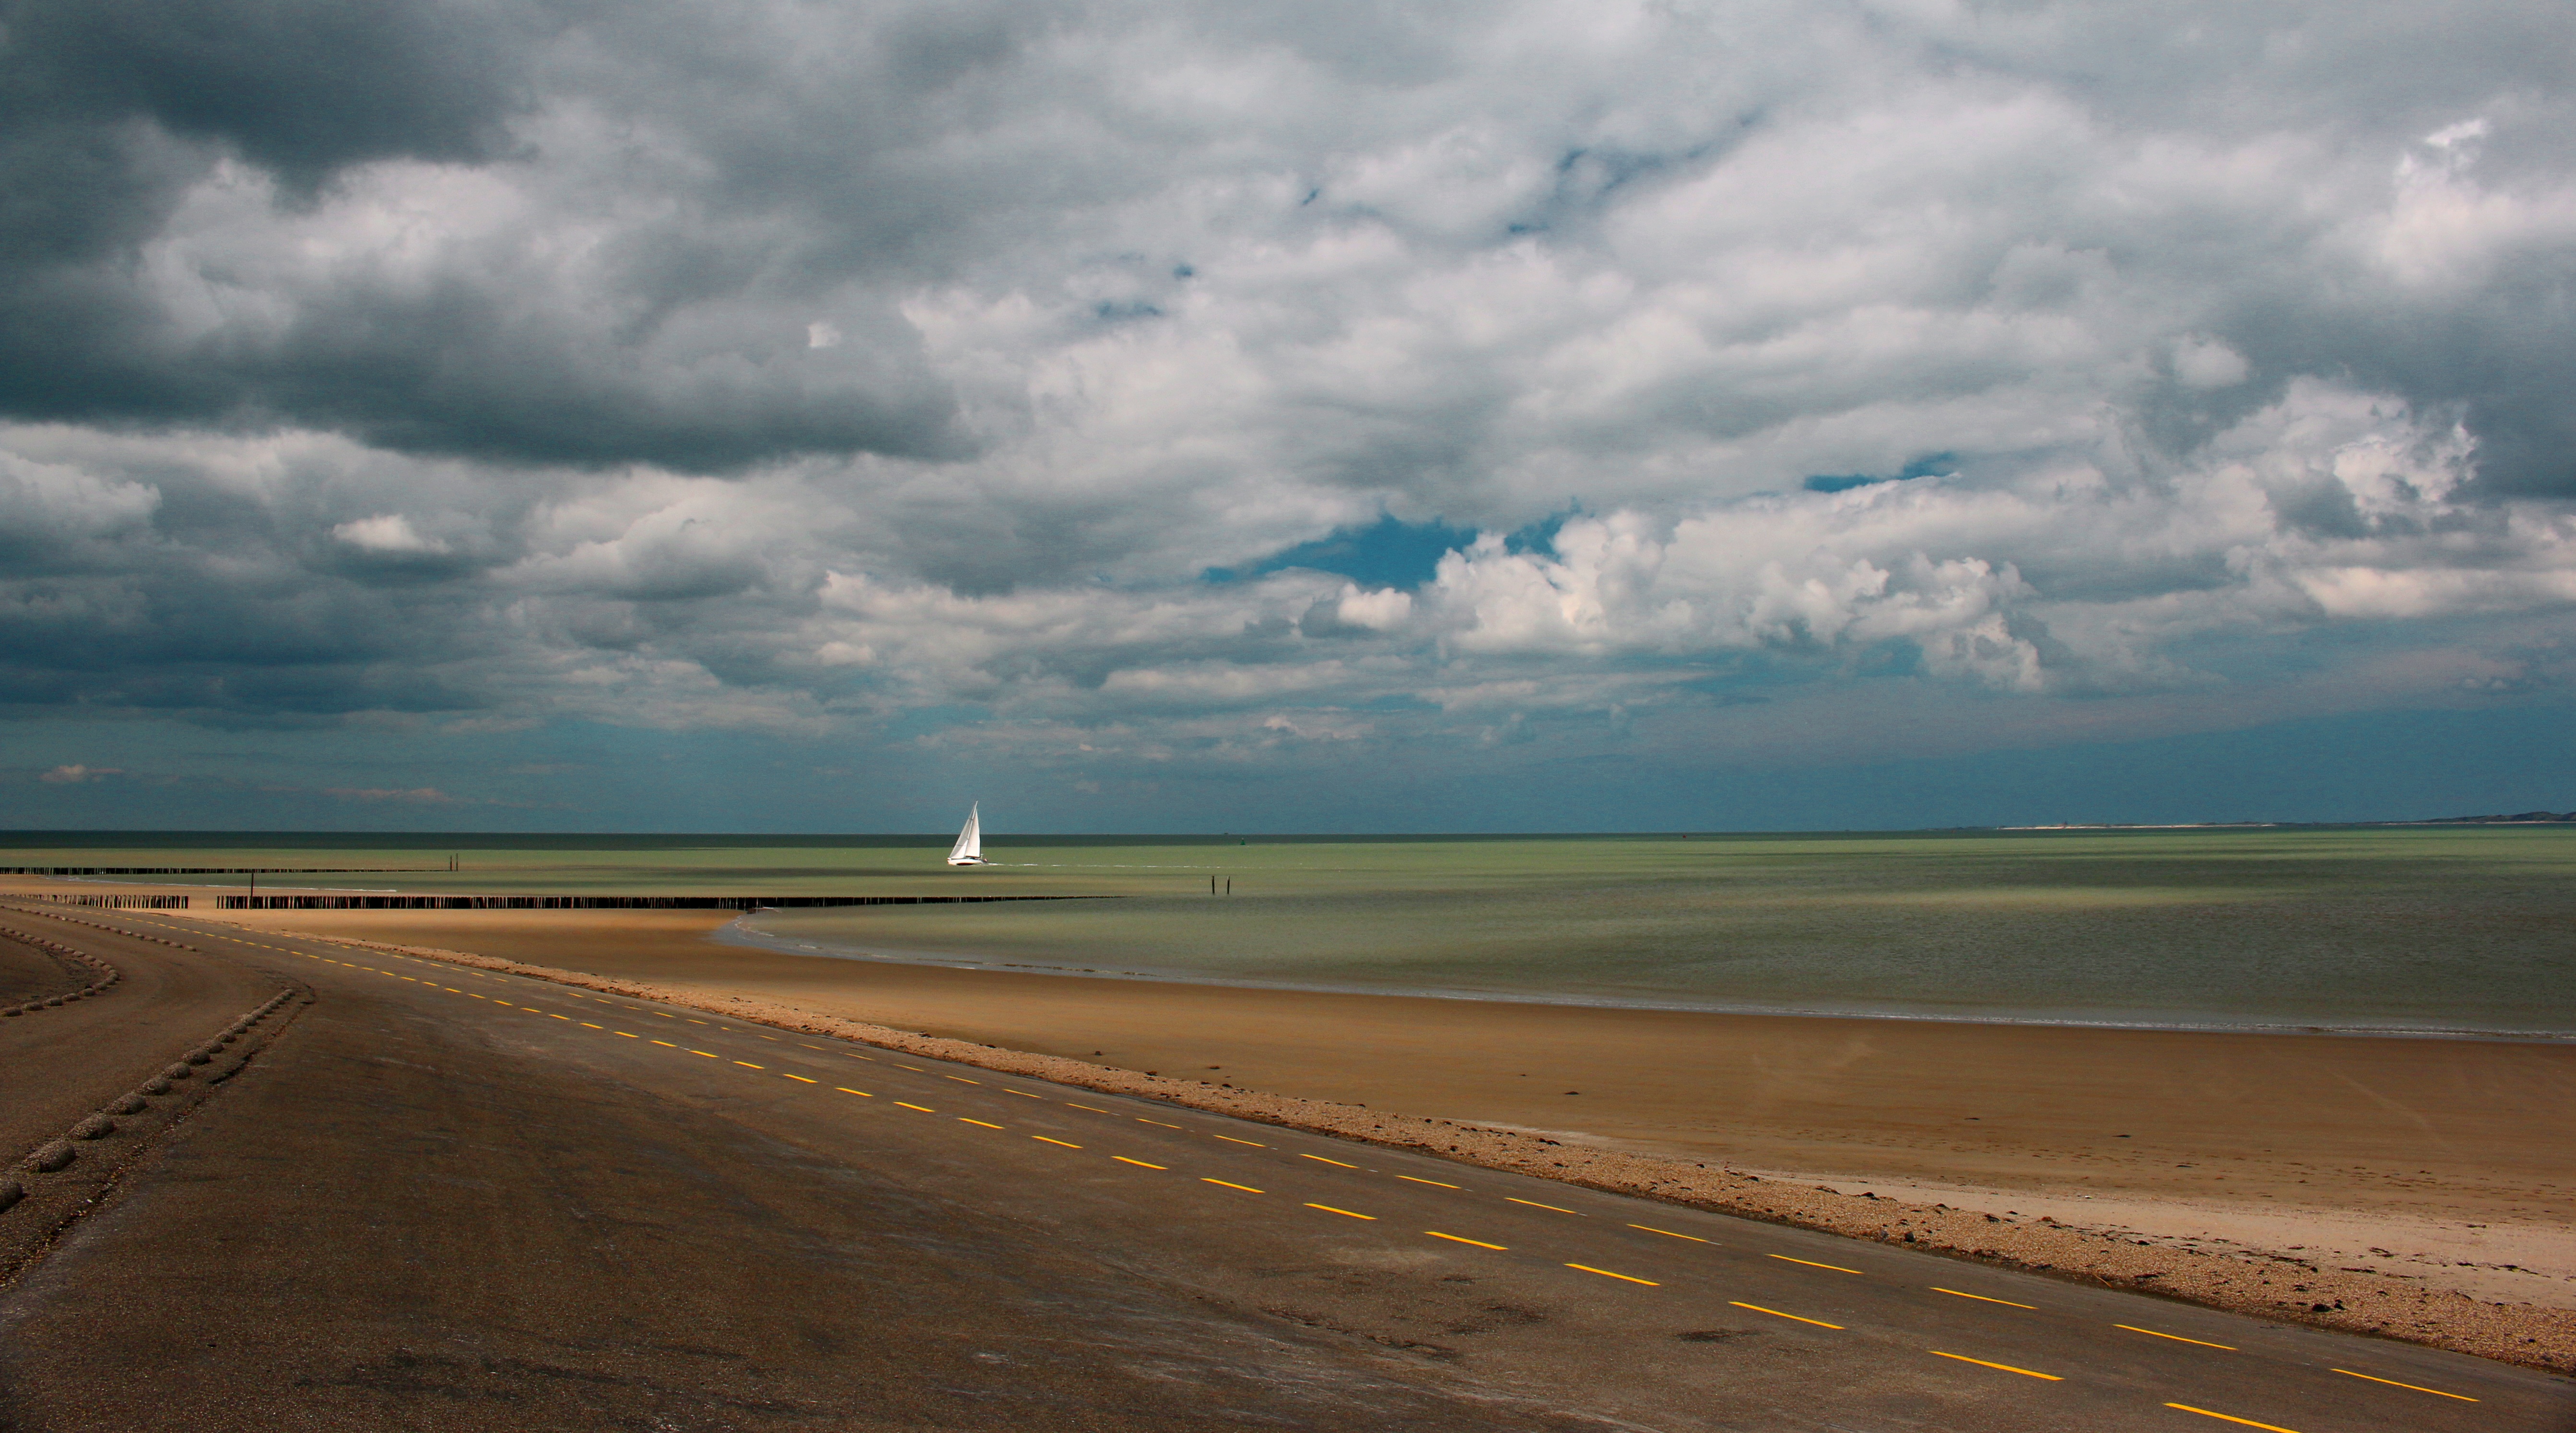
beach, sea, coast, sand, ocean, horizon, cloud, sky, sunlight, shore, wave, wind, dusk, bay, body of water, netherlands, sailing boat, meteorological phenomenon, province zeeland, mudflat, wind wave, zeeuws vlaanderen, scheldt estuary